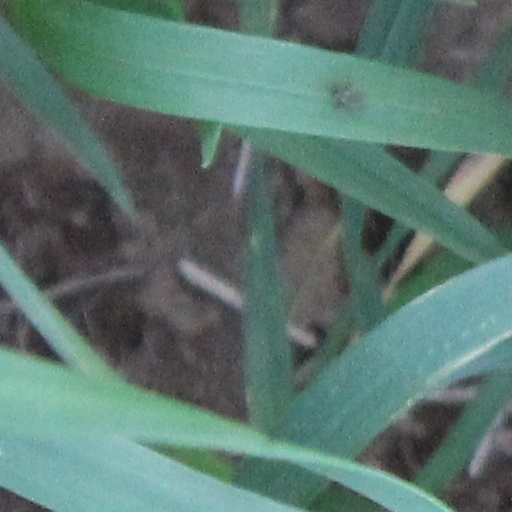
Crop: wheat